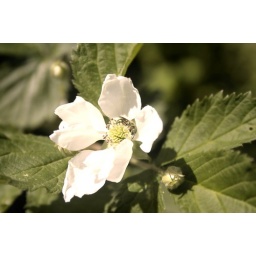
wee green buggy fly in wild rose